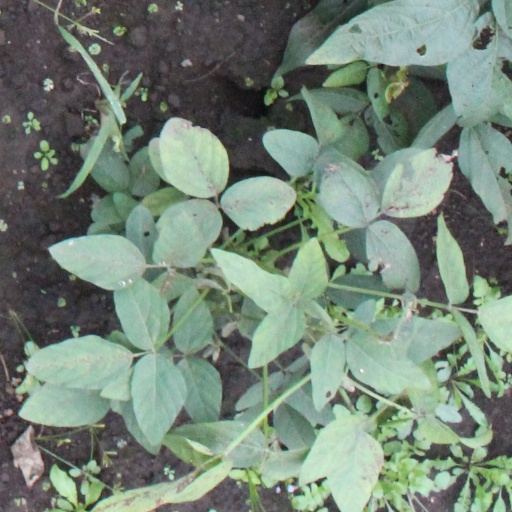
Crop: soybean